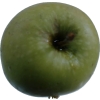
Label: Apple 12